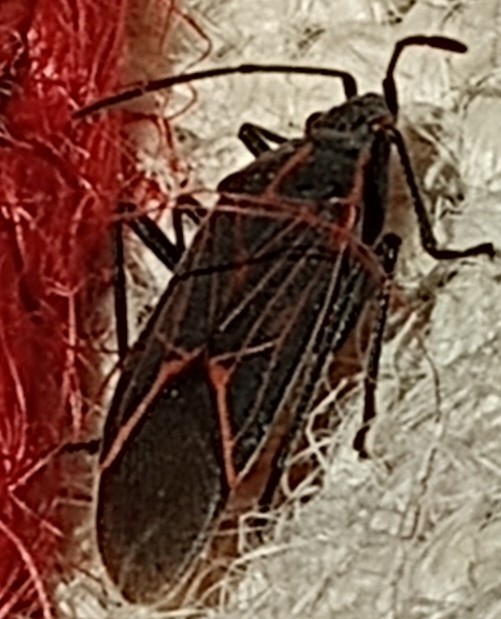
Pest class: occasional_pest